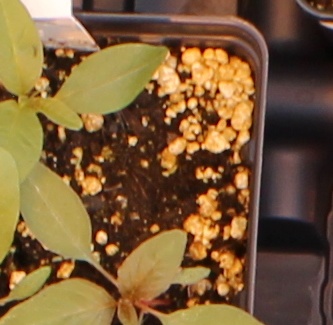
Label: Waterhemp